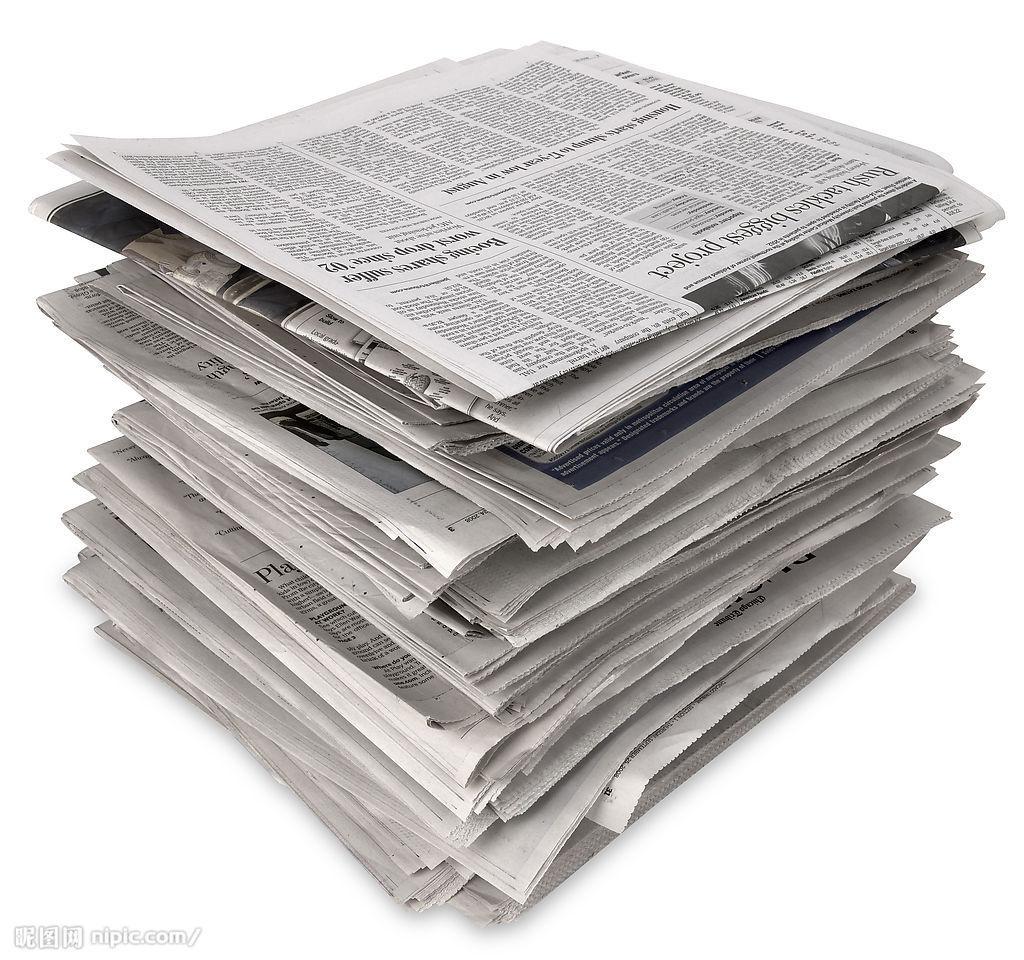
Label: paper